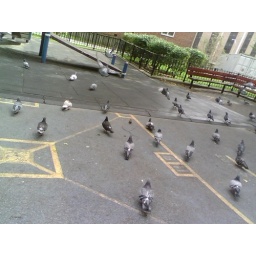
Outside of my house just walking around and a big group of birds flew over us and stopped in front of us.